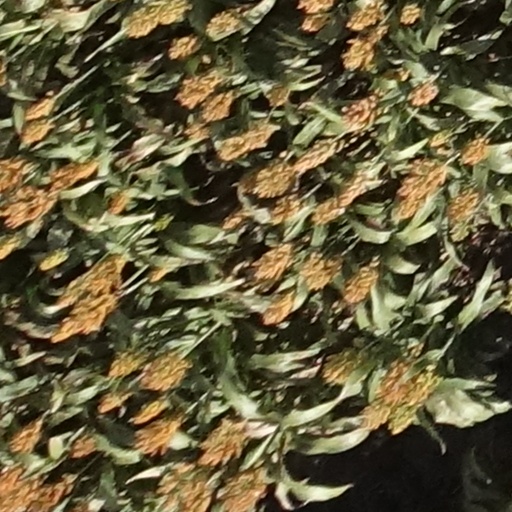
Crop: sorghum